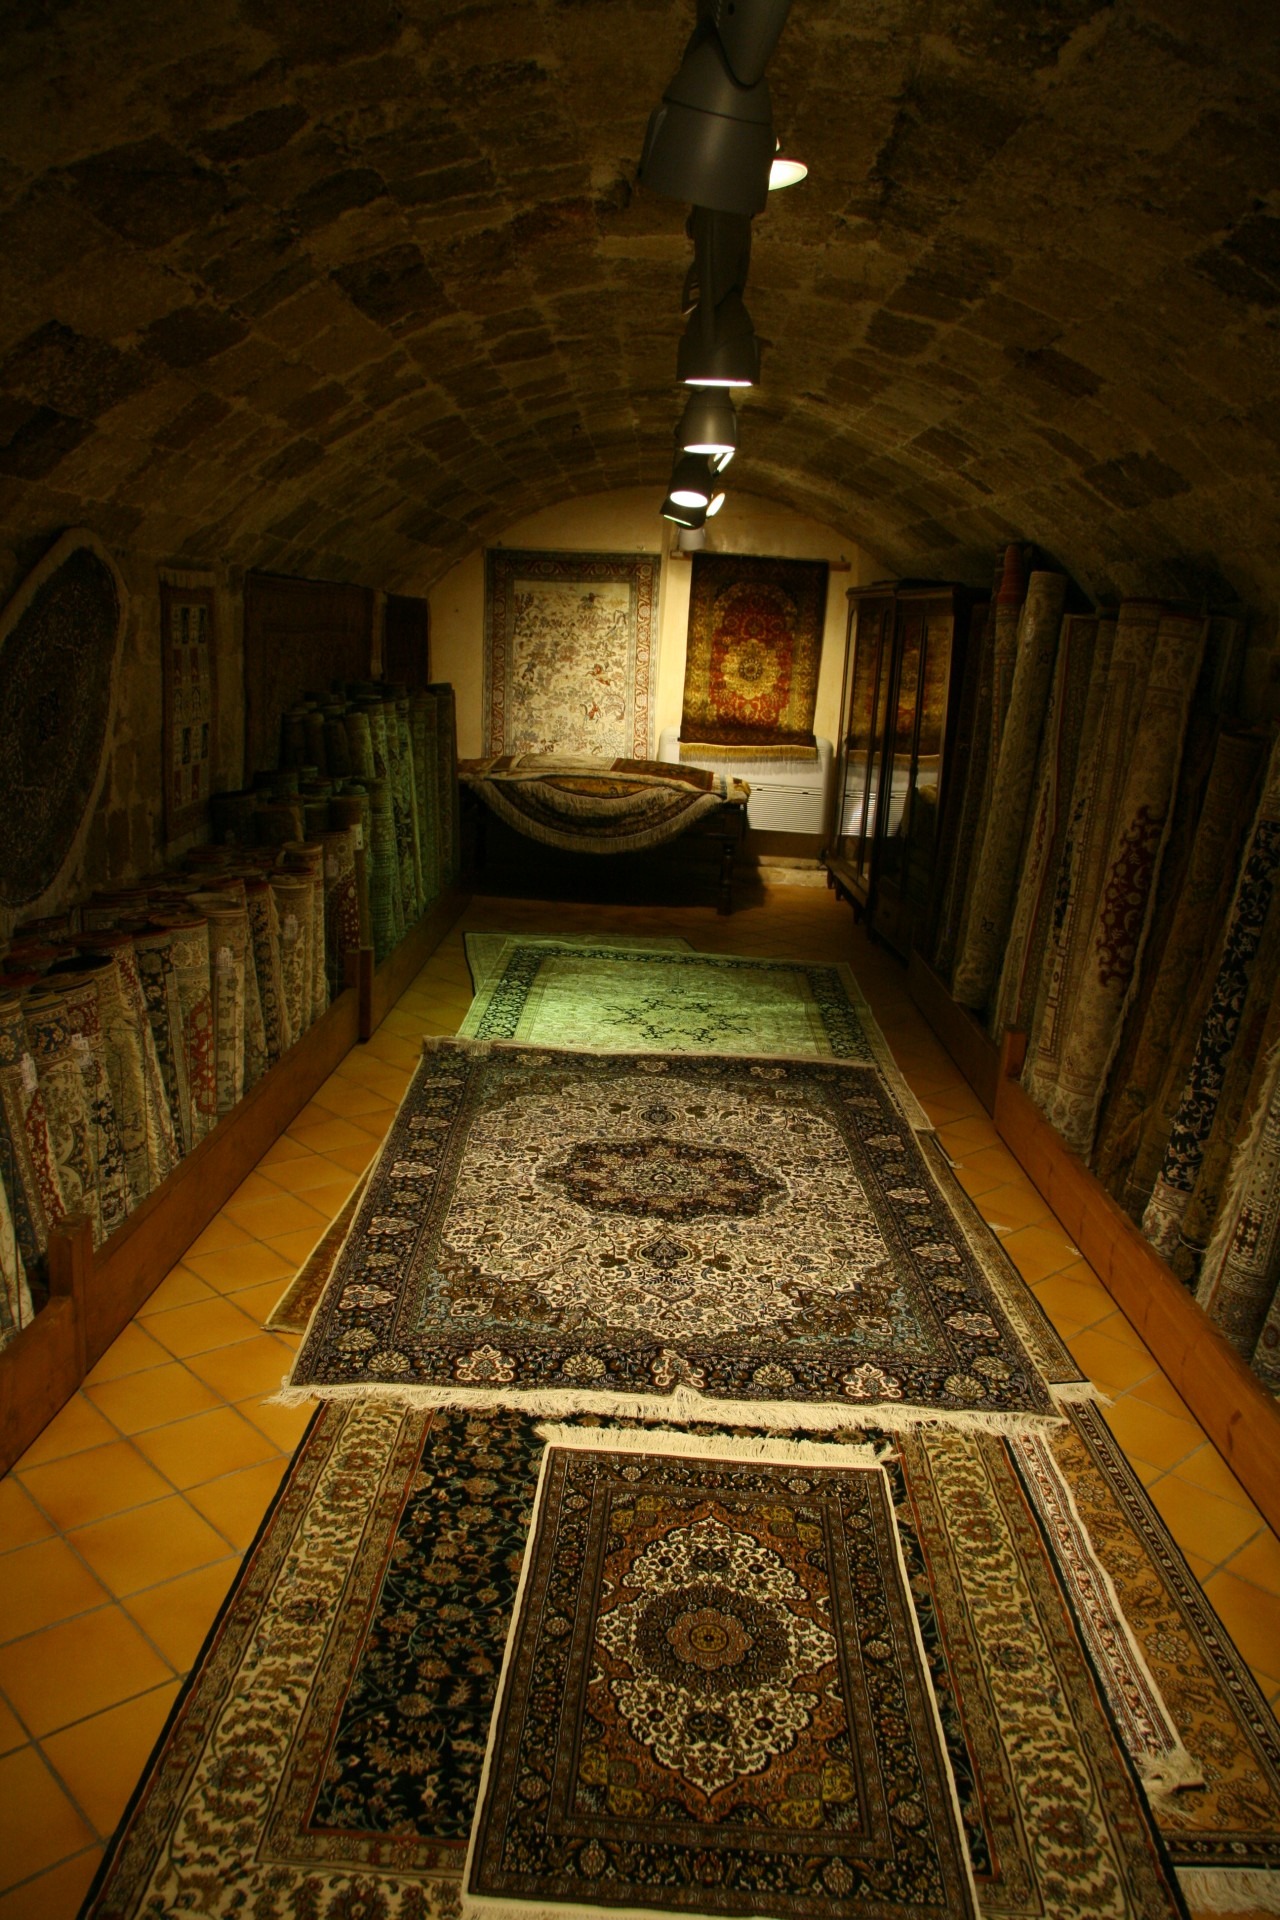
creative, mansion, house, texture, round, floor, interior, building, home, decoration, pattern, shop, store, market, room, decor, ornament, fabric, textile, design, style, elegant, domestic, ornamental, estate, victorian, cover, sell, traditional, elegance, crypt, screenshot, household, carpets, rugs, rhodes, ancient history